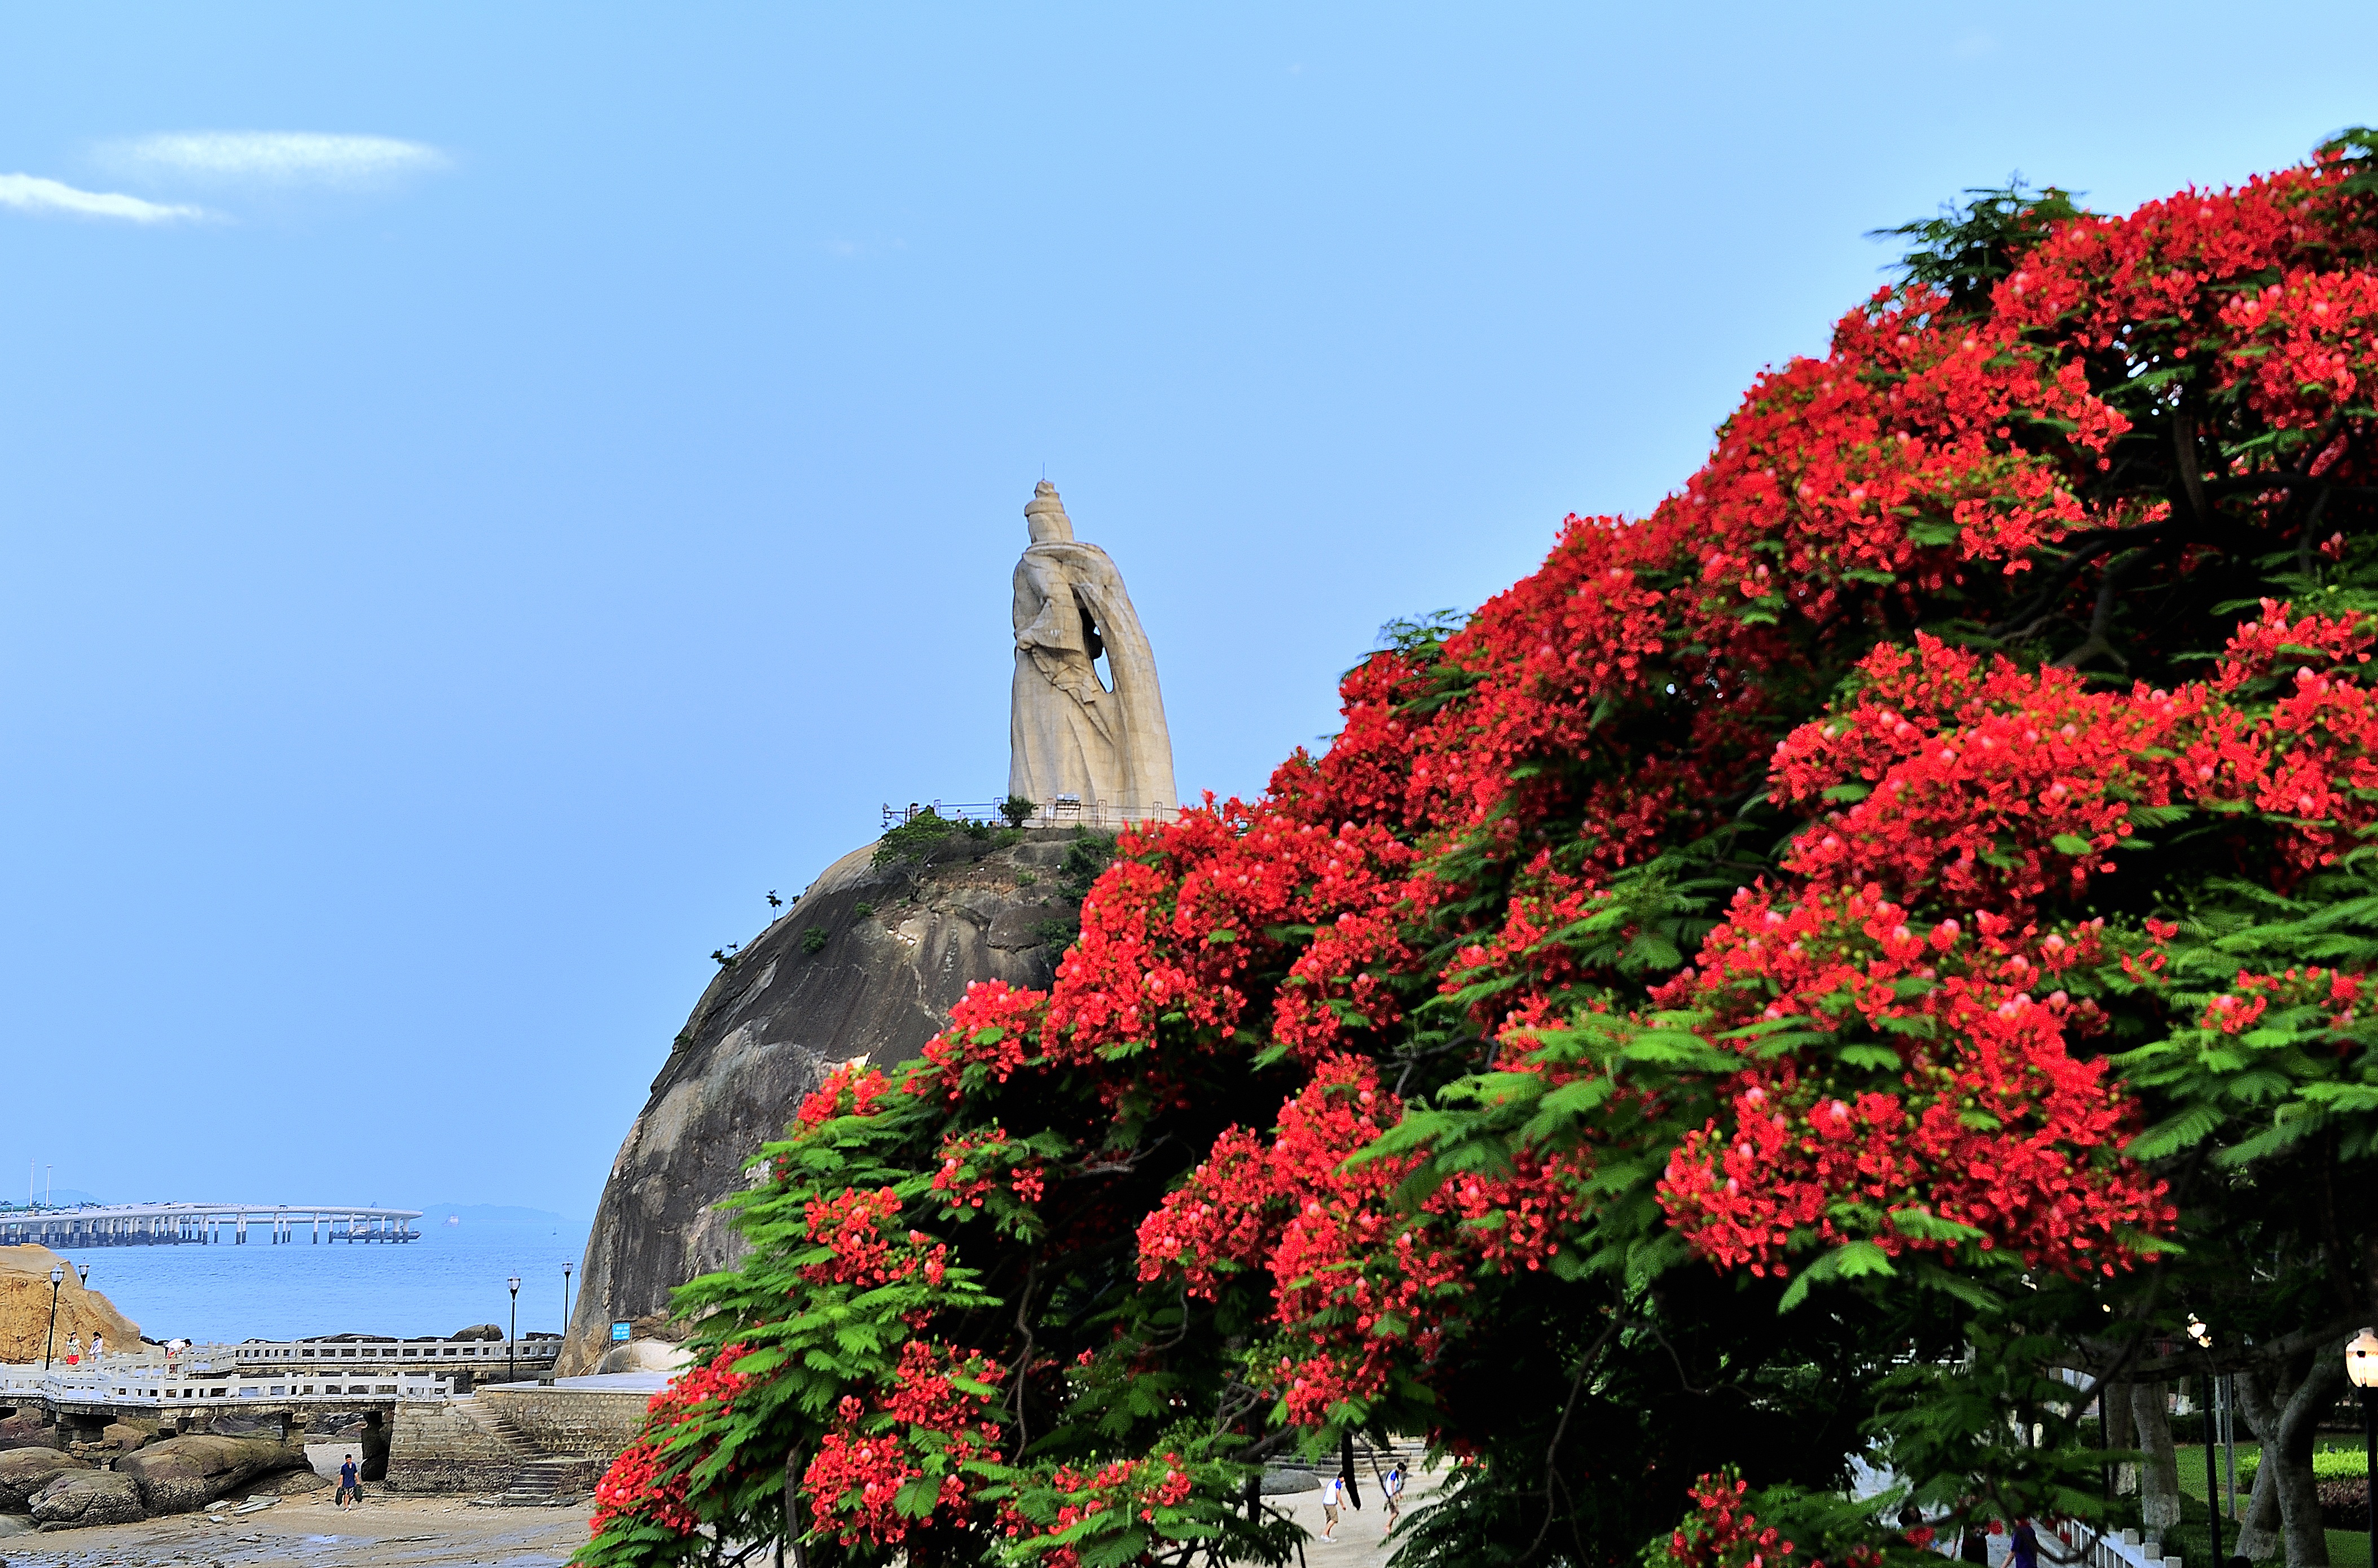
tree, plant, leaf, flower, autumn, scenery, botany, tourism, season, gulangyu island, xiamen, woody plant